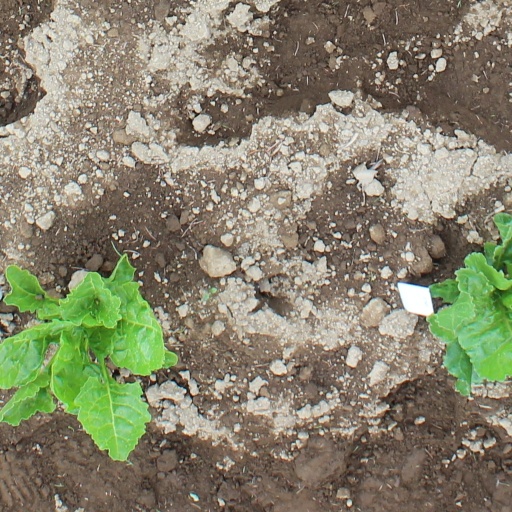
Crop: sugar beet